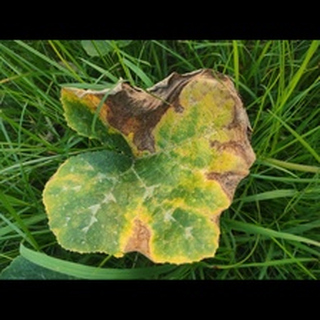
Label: pumpkin_downy_mildew